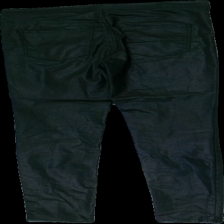
View: back
Type: Tights
Category: Ladies
Brand: H&M
Colors: Black
Material: 100% polyester
Pattern: Other
Cut: Regular, Tight
Size: 38
Season: All
Price range: <50
Recommended usage: Reuse
Description: black tights/jeggings